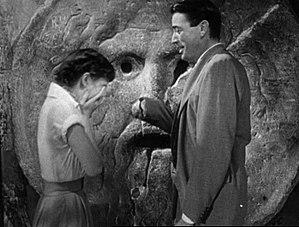
La Bocca della Verità, c'est-à-dire Bouche de la Vérité, est une ancienne sculpture bas-relief sur marbre, assimilée à un masque, muré dans la paroi du pronaos de l'église Santa Maria in Cosmedin de Rome datant de 1632.
Vacances romaines est un film réalisé en 1953 par William Wyler, avec Audrey Hepburn, Gregory Peck et Eddie Albert. Comédie romantique sur l'amour impossible entre une princesse et un journaliste, le film obtient trois Oscars du cinéma sur dix nominations.